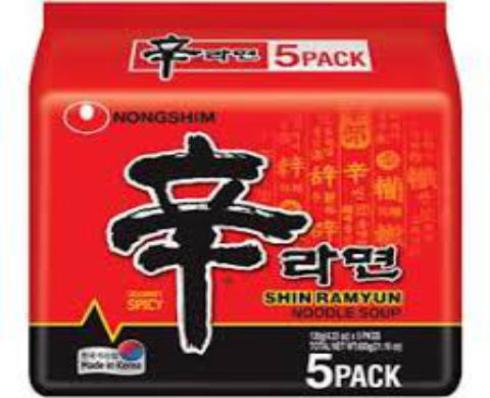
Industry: Food